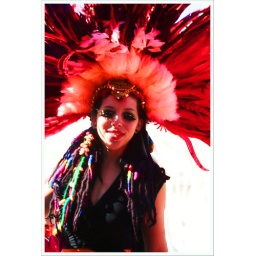
Also from theannual Doo-Dah,she was standing upon feathered stilts,resplendent.  She is amember of thefire troupePhoenix Projekt.